Kalundborg Eco-industrial Park

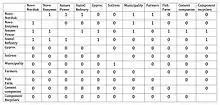
This matrix shows which actors in the Kalundborg Eco-Industrial Park interact with each other.

There are currently over thirty exchanges of materials among the actors of Kalundborg. The Asnaes Power Station is at the heart of the network. The power company gives its steam residuals to the Statoil Refinery, meeting 40% of its steam requirements, in exchange for waste gas from the refinery. The power plant creates electricity and steam from this gas. These products are sent to a fish farm and Novo Nordisk, who receive all of their required steam from Asnaes, and a heating system that supplies 3500 homes. These homeowners pay for the underground piping that supplies their heat, but receive the heat reliably and at a low price. Fly ash from Asnaes is sent to a cement company, and gypsum from its desulfurization process is sent to Gyproc for use in gypsum board. Two-thirds of Gyproc's gypsum needs are met by Asnaes. Statoil Refinery removes sulfur from its natural gas and sells it to a sulfuric acid manufacturer, Kemira. The fish farm sells sludge from its ponds as fertilizer to nearby farms, and Novo Nordisk gives away its own sludge, of which it produces 3,000 cubic meters per day. The sludge is to be refined for biogas for the power plant.